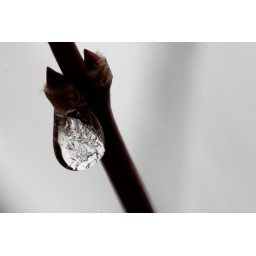
water drops frozen on the branches of the maple tree in front of my house. (new year's macro)20100101T125758-6833